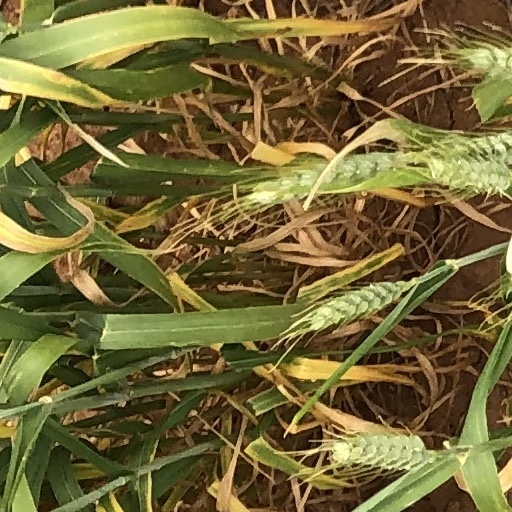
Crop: wheat